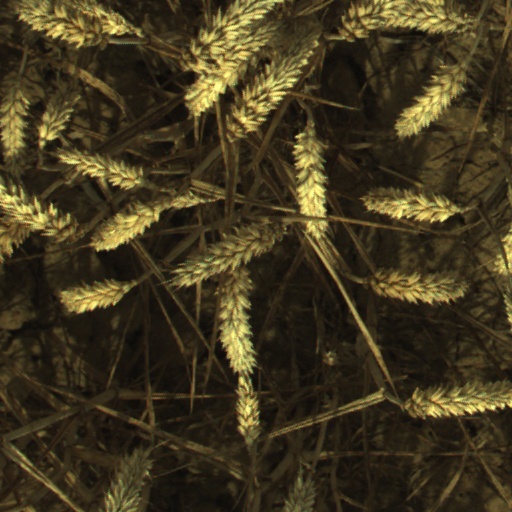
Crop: wheat